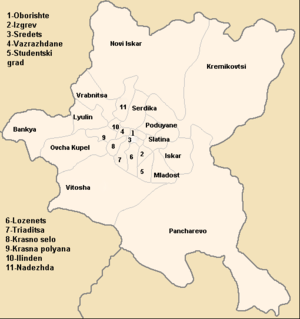
L'oblast de Sofia-ville est l'une des 28 oblasts de Bulgarie. Son chef-lieu est la ville de Sofia. N'est pas à confondre avec l'oblast de Sofia, qui est situe autour l'oblast de Sofia-ville.